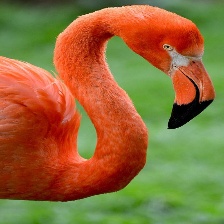
Species: AMERICAN FLAMINGO
Scientific name: PHOENICOPTERUS RUBER